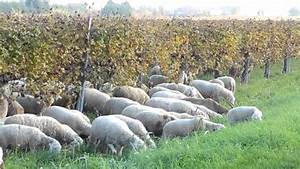
Label: sheep